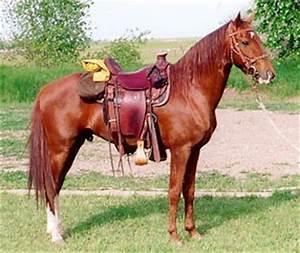
horse